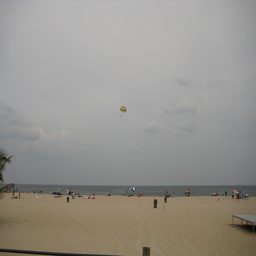
A beach with a crowd of people standing next to the ocean.
People are on the beach, and a kite is flying.
People hang out along a stretch of beach while a parasailing person is towed by a boat.
A person is para-sailing near a sandy beach.
Beach full of people with a kite flying in the sky.